Confessing Church

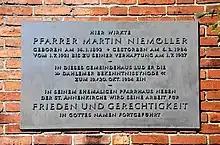
Plaque commemorating the "second Reich Synod of Confession" on the outside wall of the meeting house

The Aryan Paragraph created a furor among some of the clergy. Under the leadership of Martin Niemöller, the Pastors' Emergency League ("Pfarrernotbund") was formed, presumably for the purpose of assisting clergy of Jewish descent, but the League soon evolved into a locus of dissent against Nazi interference in church affairs. Its membership grew while the objections and rhetoric of the German Christians escalated.